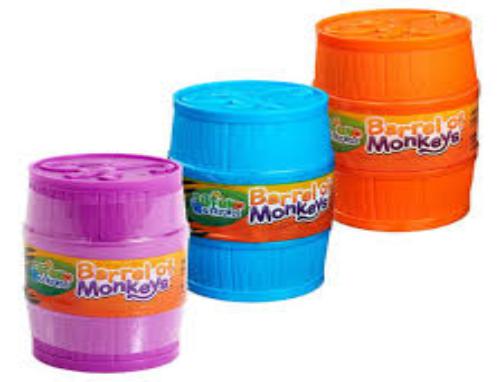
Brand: barrel o' monkeys
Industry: Leisure